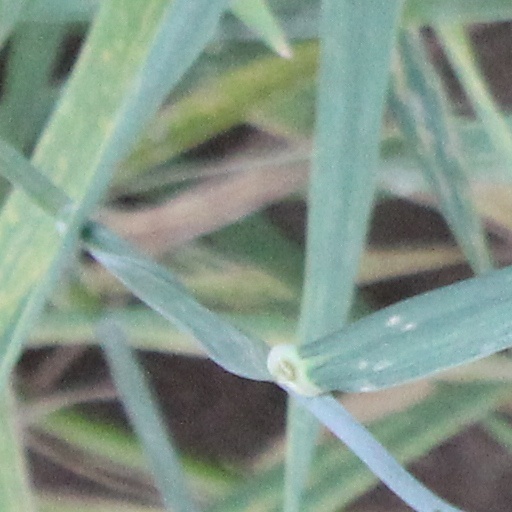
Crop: wheat